Birendranath Sasmal

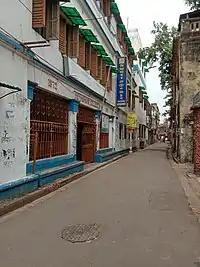
Metropolitan College, at 39, Sankar Ghosh Lane, Simla, Machuabazar.

He was admitted to the esteemed Contai High School in 1893 and passed the Entrance Examination in 1900 from the same school; there, the teachings of two nationalistic teachers, Tarak Gopal Ghosh and Sashibhushan Chakraborty greatly influenced him. Subsequently, he got admission into Metropolitan College, Calcutta, and then transferred to Ripon College of Calcutta as he was influenced by Surendranath Banerjee. After finishing his college education he left for England in 1902 to study law at the Middle Temple; during this time he travelled extensively, visiting the United States, France and Japan. During his 5 months stay in New York City, he was both fascinated and intrigued by the application of the Democratic ideals and principles prevalent in the American society, for which he had a lifelong deep admiration. One of the inspirations for his desire to pursue law as a subject was the fact that at that time, there was an evident scarcity of lawyers willing to stand up for the nationalistic cause or to represent the revolutionaries. He returned to India in 1904 after becoming a barrister.